Bill Brown with the Australian cricket team in England in 1948

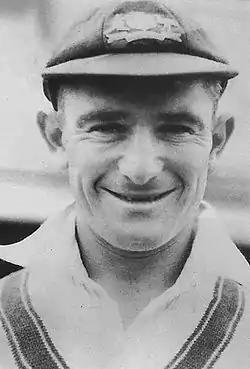
Sid Barnes (pictured), one of Brown's opening partners during the tour.

The Australians proceeded to play Yorkshire at Bradford, on a damp pitch suitable for slower bowling. In the first innings, Brown took three catches from the bowling of Keith Miller—who had resorted to bowling off spin—as Yorkshire were bowled out for 71 in difficult batting conditions. Opening with Morris while Barnes was rested, Brown made 13 as the match remained finely balanced after Australia was bowled out for 101. Brown took another catch from Miller in the second innings as the hosts were bowled out for 89. Chasing 60 for victory, Brown fell to Frank Smailes for two as the Australian top order collapsed to 6/31—effectively seven wickets down with the injured Sam Loxton unable to bat—before scraping home by four wickets.